Tariff

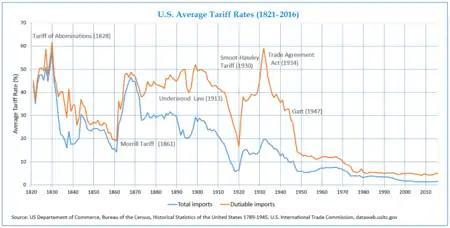
Average tariff rates in US (1821–2016)

The English term "tariff" derives from the which is itself a descendant of the which derives from . This term was introduced to the Latin-speaking world through contact with the Turks and derives from the . This Turkish term is a loanword of the . The Persian term derives from which is the verbal noun of .